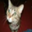
Label: cat